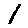
Label: 1